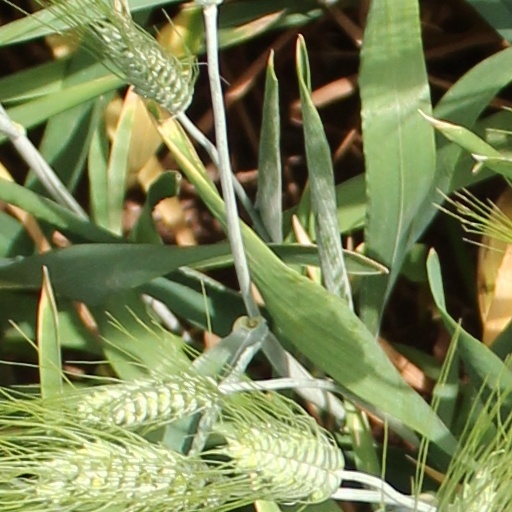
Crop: wheat